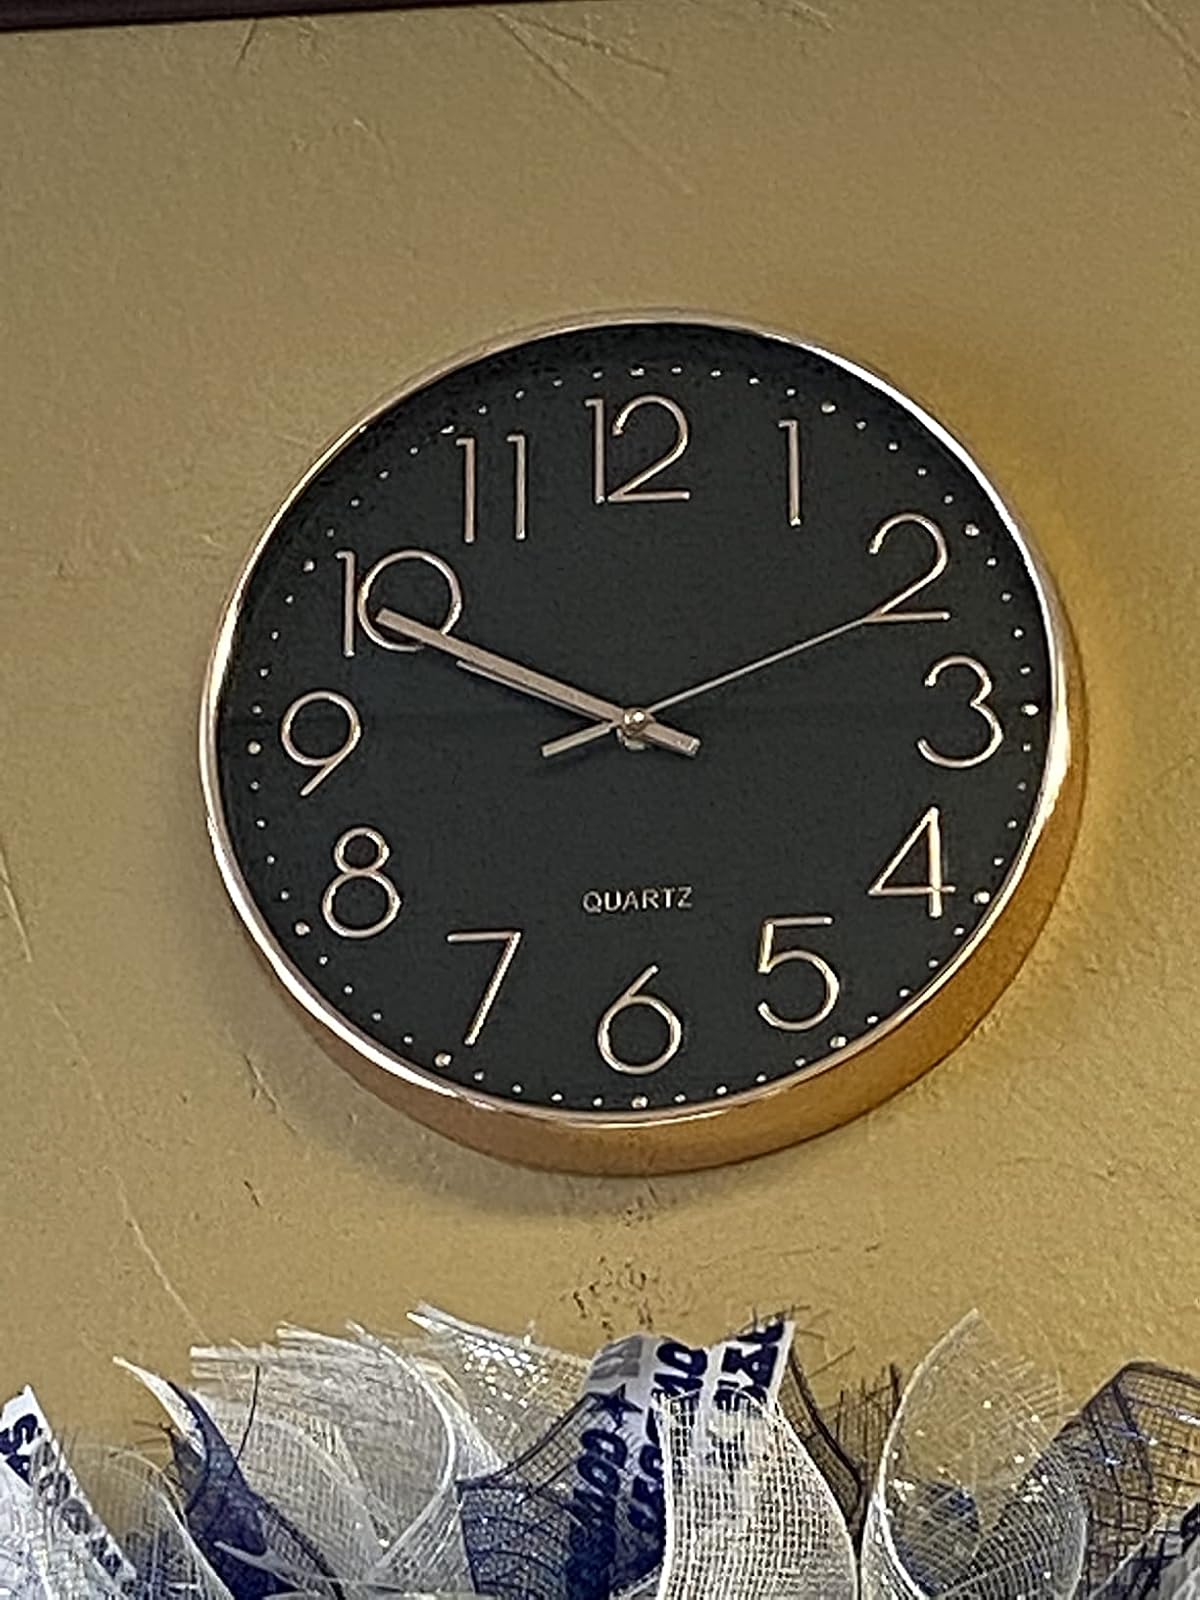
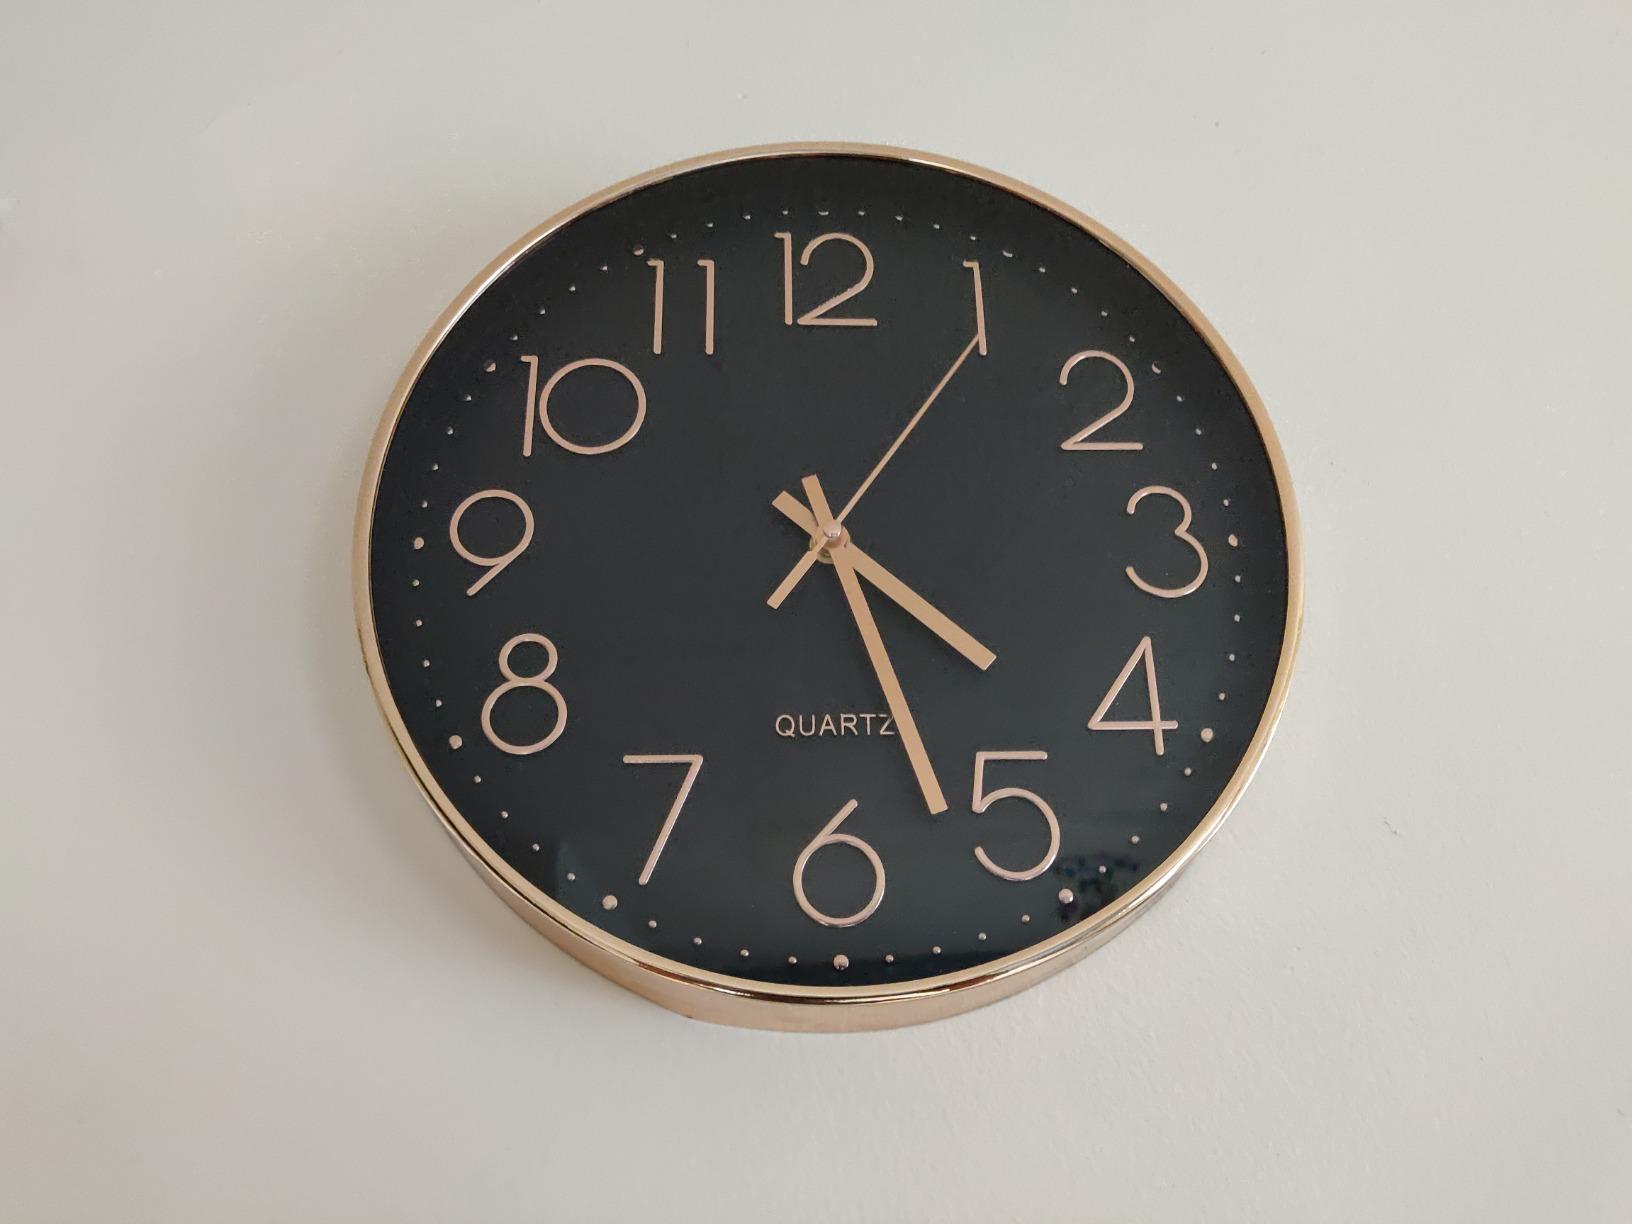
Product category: clock
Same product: yes